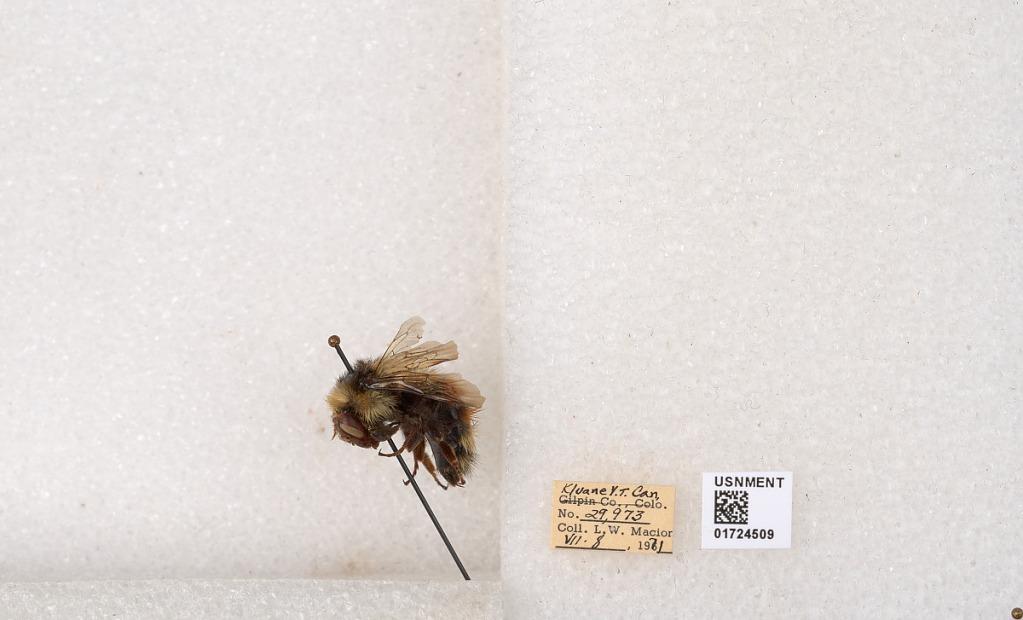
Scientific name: Bombus (Pyrobombus) sylvicola Kirby
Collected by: L. Macior
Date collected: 1971-7-8
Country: Canada
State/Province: Yukon Territory
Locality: Kluane National Park and Reserve
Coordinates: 60.7493, -139.504